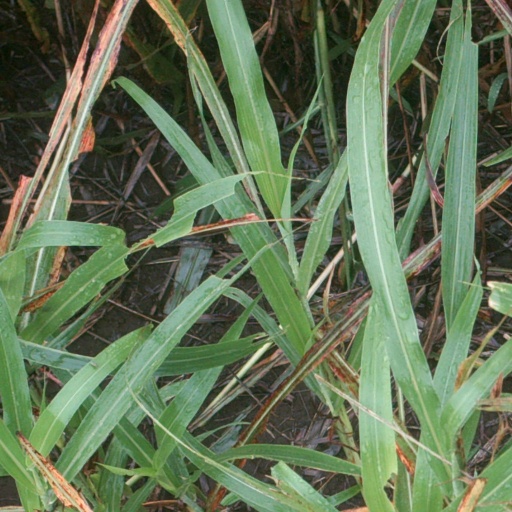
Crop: sorghum